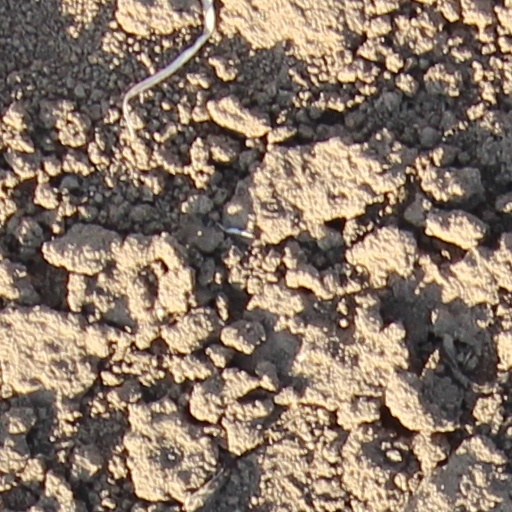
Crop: wheat